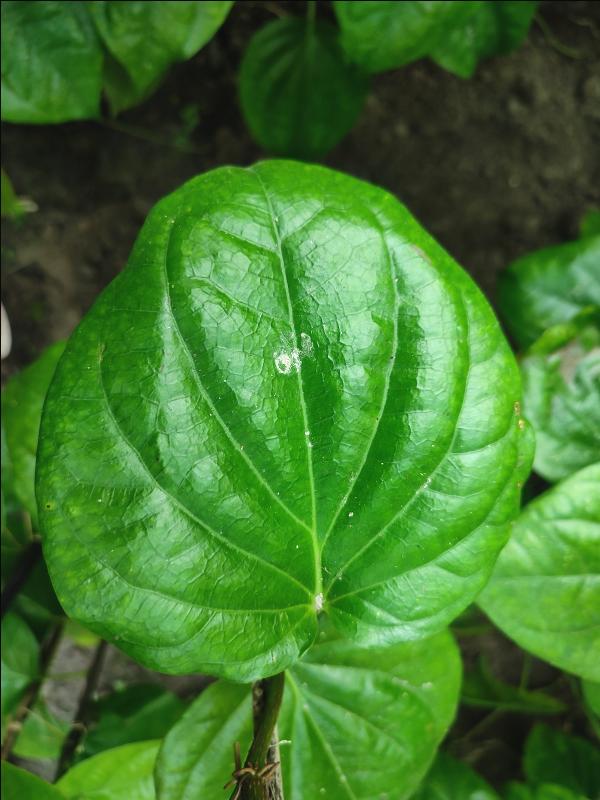
Label: Healthy_Leaf